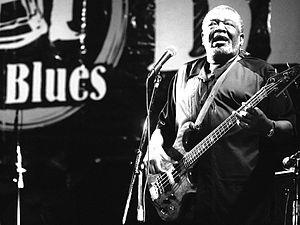
The Holmes Brothers est un groupe de musique gospel, blues et soul américain.